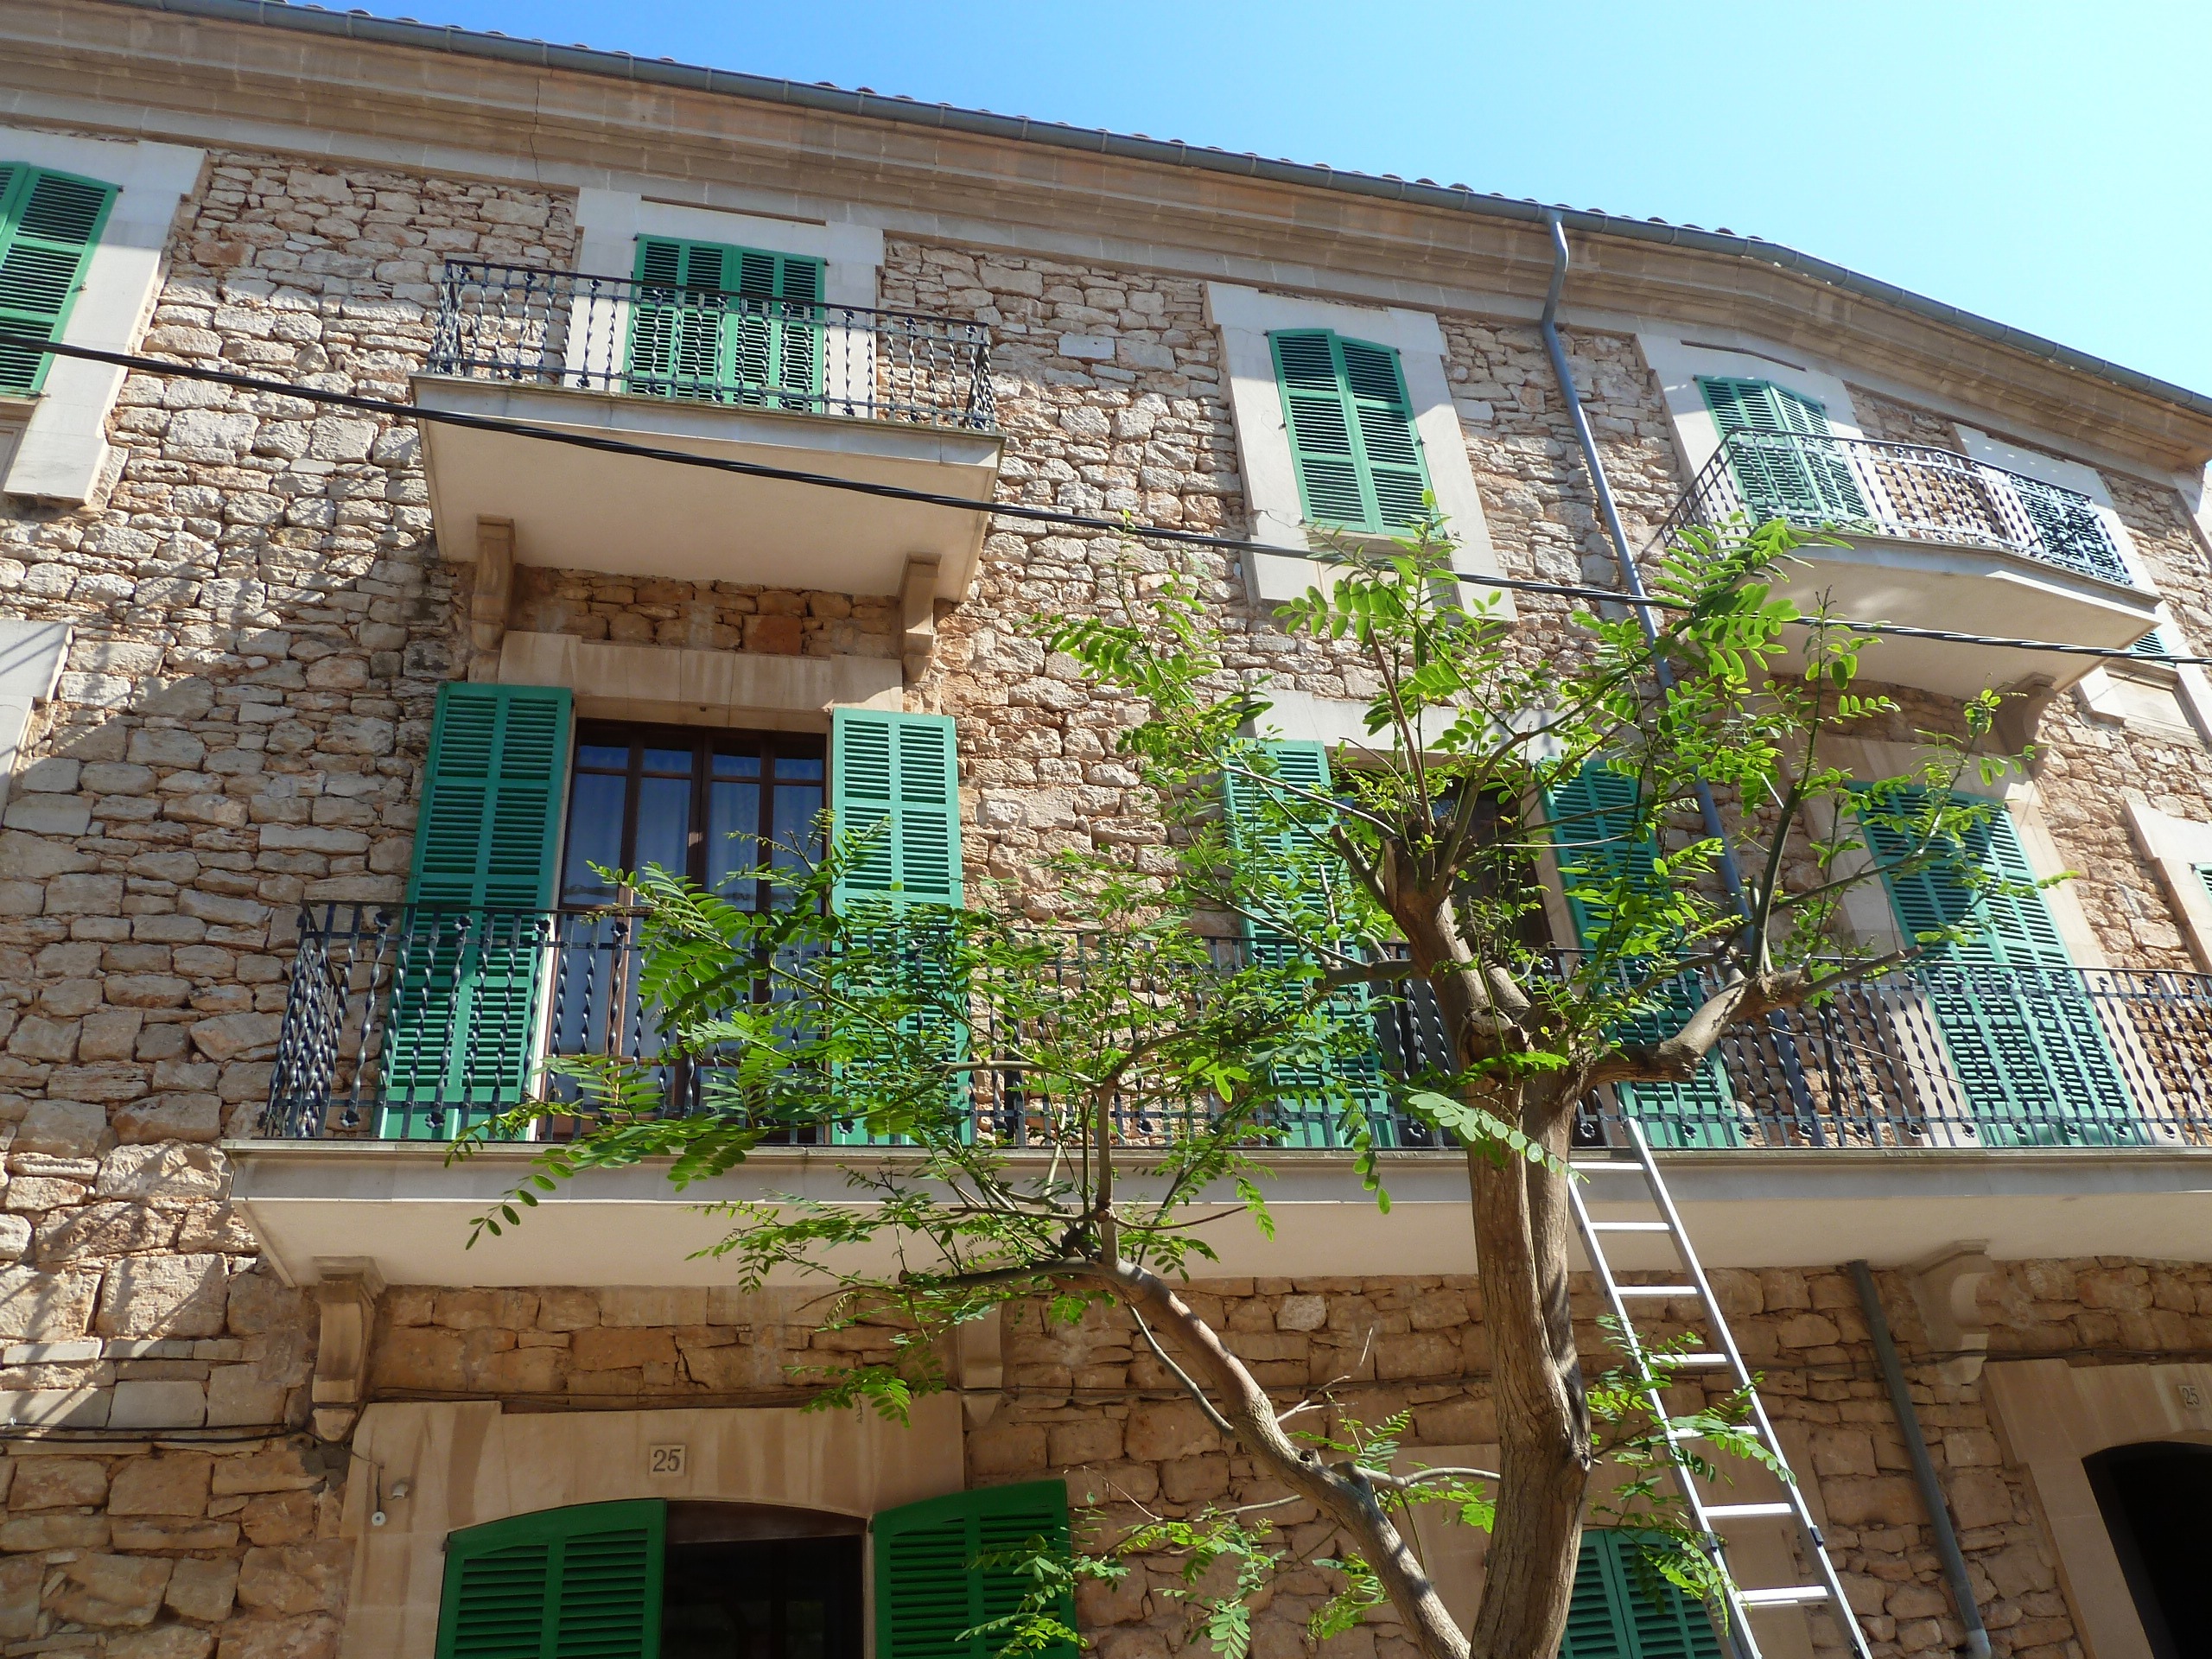
architecture, house, window, home, balcony, facade, property, courtyard, mallorca, estate, condominium, neighbourhood, urban area, residential area, santany